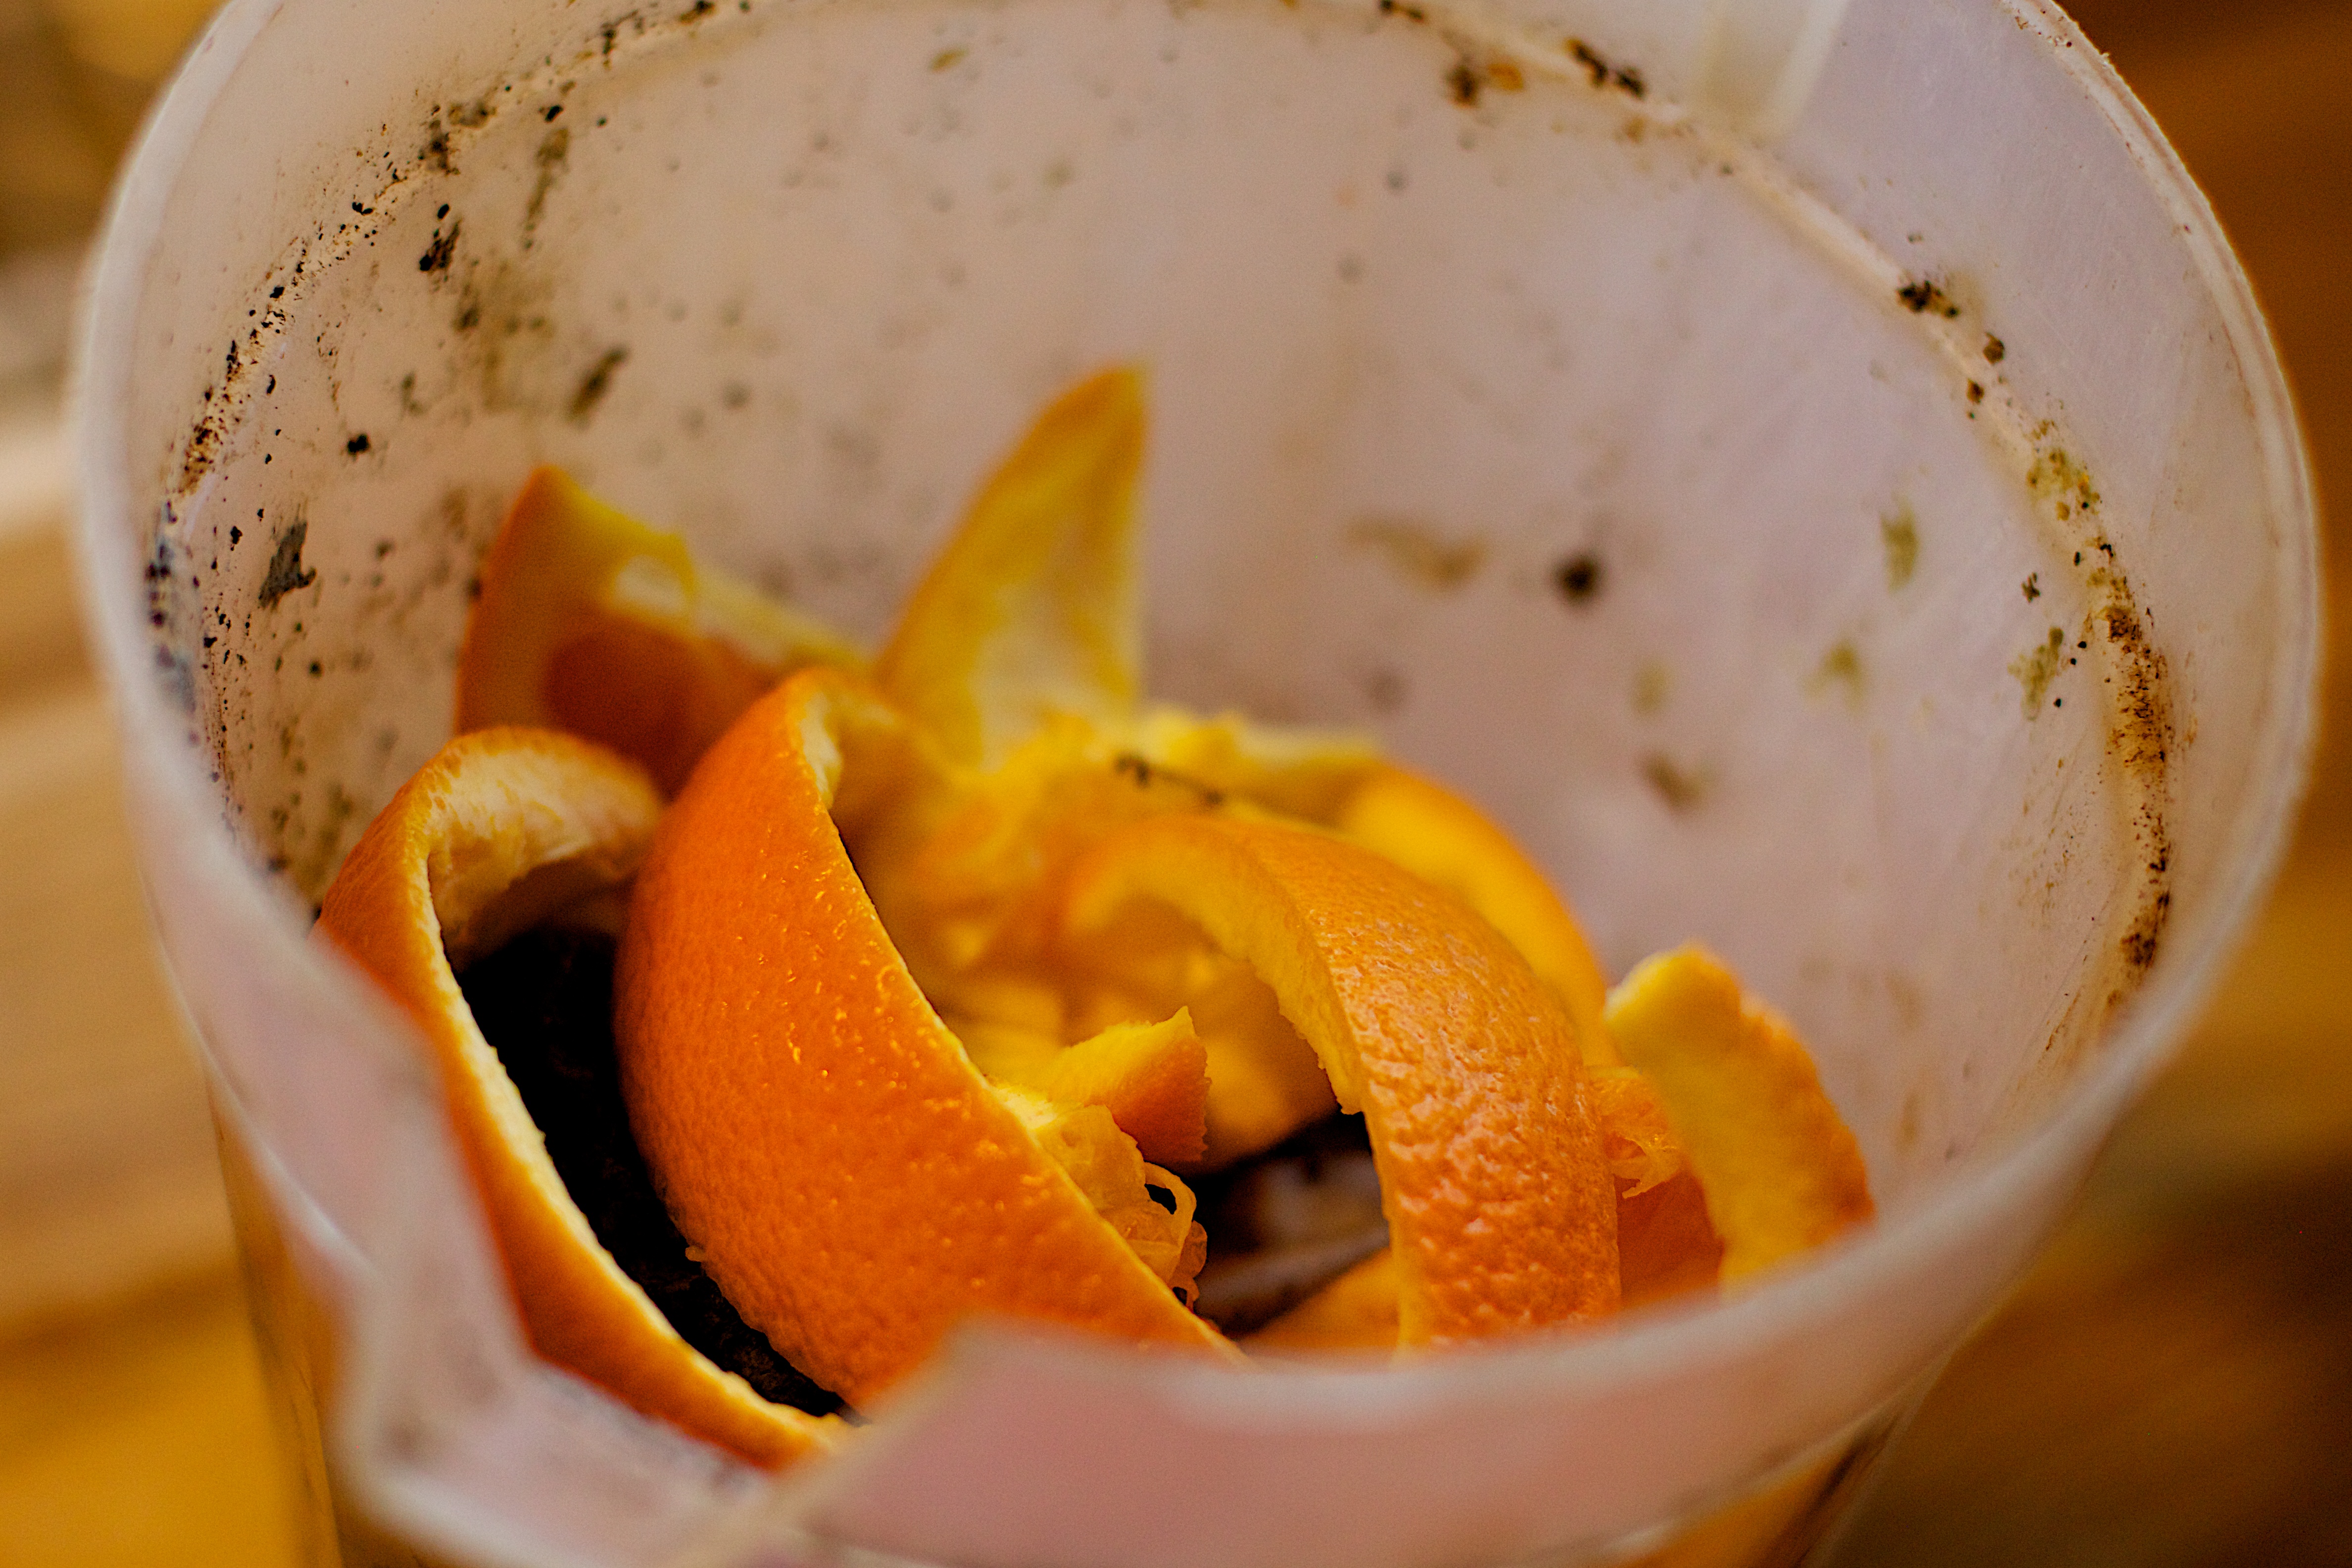
plant, fruit, orange, dish, meal, food, produce, drink, breakfast, compost, flowering plant, land plant